Schnauzer

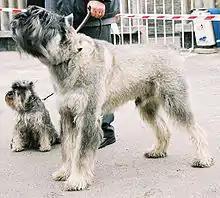
The size difference between the Miniature Schnauzer and the Giant Schnauzer.

In a 2004, population genetics study of 85 purebred dogs, which used cluster-based methods with four identified genetic clusters, all three Schnauzer breeds structurally mostly clustered within "recent European descent, largely terriers and hounds" cluster, with a smaller percent within "working breeds" and "mastiff-type breeds" clusters, while the "Asian breeds/ancient hounds and spitz-type breed" cluster was present among Giant Schnauzers. In a 2007 Collie eye anomaly study of 638 dogs from 132 distinct breeds, with five specimens of each Schnauzer breed size, in the population structure of the microsatellite analysis they mostly clustered in the "hunting group" rather than the "mastiff/terrier group". In a 2010 GWAS study using more than 48,000 single-nucleotide polymorphisms of 915 dogs from 85 breeds, Standard and Giant Schnauzers made a separate phylogenetic tree branch clustered among "modern" breeds (e.g., "working dogs"), and not the "small terrier"/"mastiff-terrier" cluster, sharing genetic closeness with the Doberman Pinscher, the German Shepherd Dog and the Portuguese Water Dog.